Ryoichi Kurisawa

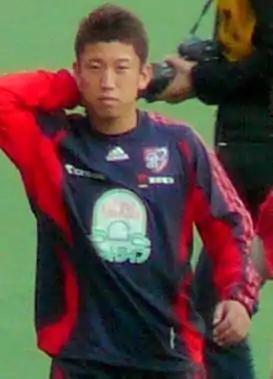
Kurisawa with FC Tokyo in 2007

is a Japanese football manager, he is the currently assistant head coach for J1 League club Kashiwa Reysol and former player.